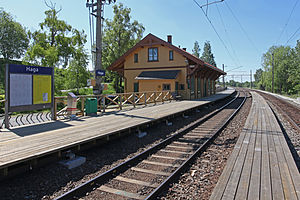
Haga Station
Haga Station er en jernbanestation, der ligger i Nes kommune på Kongsvingerbanen i Norge. Stationen består af to spor med to perroner af træ, en stationsbygning der ligeledes er af træ og en parkeringsplads. Den betjenes af lokaltog mellem Asker og Kongsvinger.